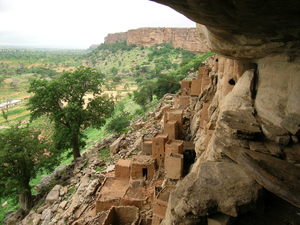
Falaise de Bandiagara, Dogon, Mali
Michel Leiris, né le 20 avril 1901 à Paris 16ᵉ et mort le 30 septembre 1990 à 89 ans à Saint-Hilaire dans l'Essonne, est un écrivain, poète, ethnologue et critique d'art français.
Miquel Barceló, né le 8 janvier 1957 à Felanitx, est un peintre, dessinateur, graveur, sculpteur et céramiste espagnol associé au mouvement néo-expressionniste.